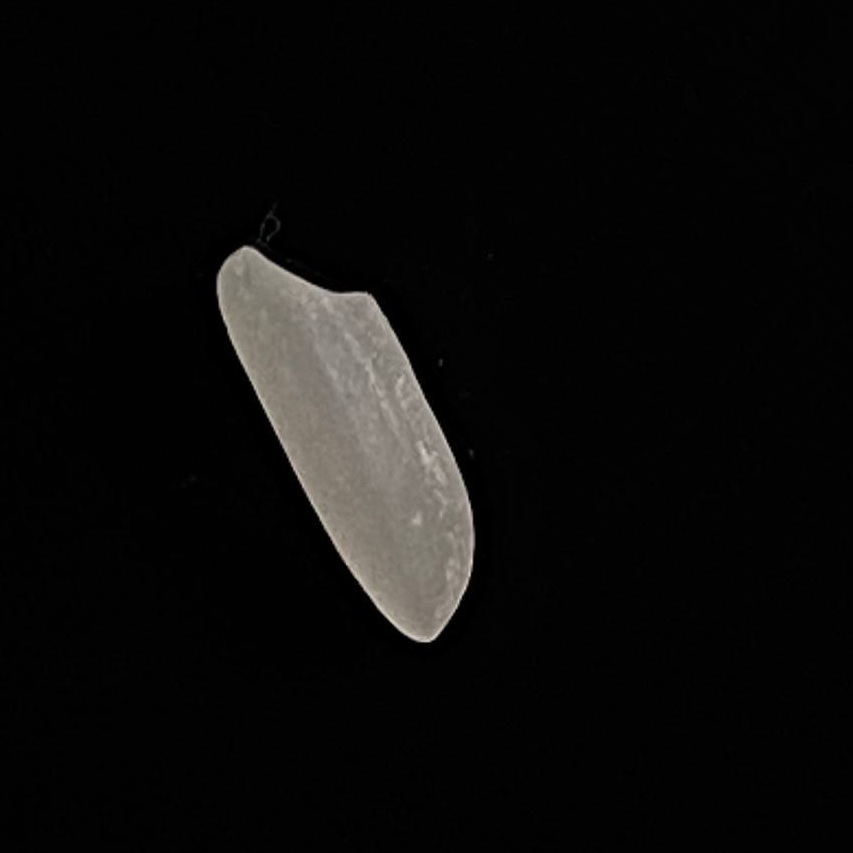
Rice variety: Katari_Polao